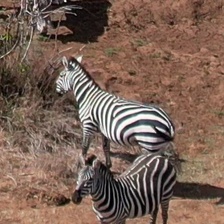
Pose orientation: left